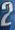
Number: 2